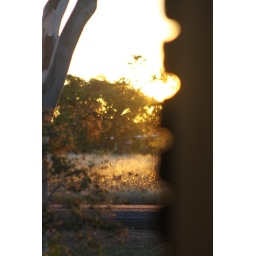
I was sitting on the bed in the hotel just playing around with my camera. and pointed this out the door.